Lake Como

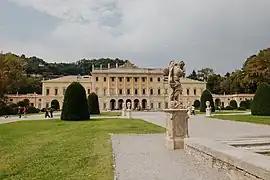
Villa Olmo in Como, a neoclassical masterpiece

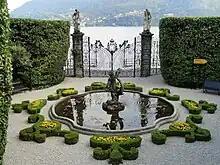
Villa Carlotta, renowned for its botanical garden

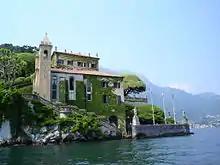
Villa del Balbianello, famous for its terraced gardens and film appearances

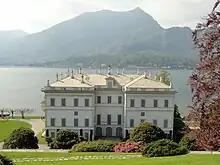
Villa Melzi d'Eril in Bellagio, featuring an extensive park

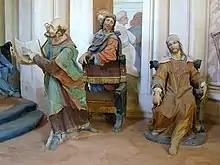
Chapel 5 of Sacro Monte di Ossuccio, depicting the Disputation with the Doctors

Lake Como is globally celebrated for its exquisite villas and their gardens, a tradition rooted in Roman times when Pliny the Younger established his "Comedia" and "Tragedia" estates as places of leisure away from the city. This concept faded during the Middle Ages but was revived during the Renaissance, with villas surrounded by productive gardens featuring orchards, olive groves, and citrus trees. From the 17th century, gardens increasingly followed formal Italian and French designs (parterres, terraces, fountains). The 19th century saw a major shift towards the English landscape garden style, favouring naturalistic designs where plants and landscape predominated. The lake's mild microclimate allows diverse subtropical and Mediterranean plants to flourish.